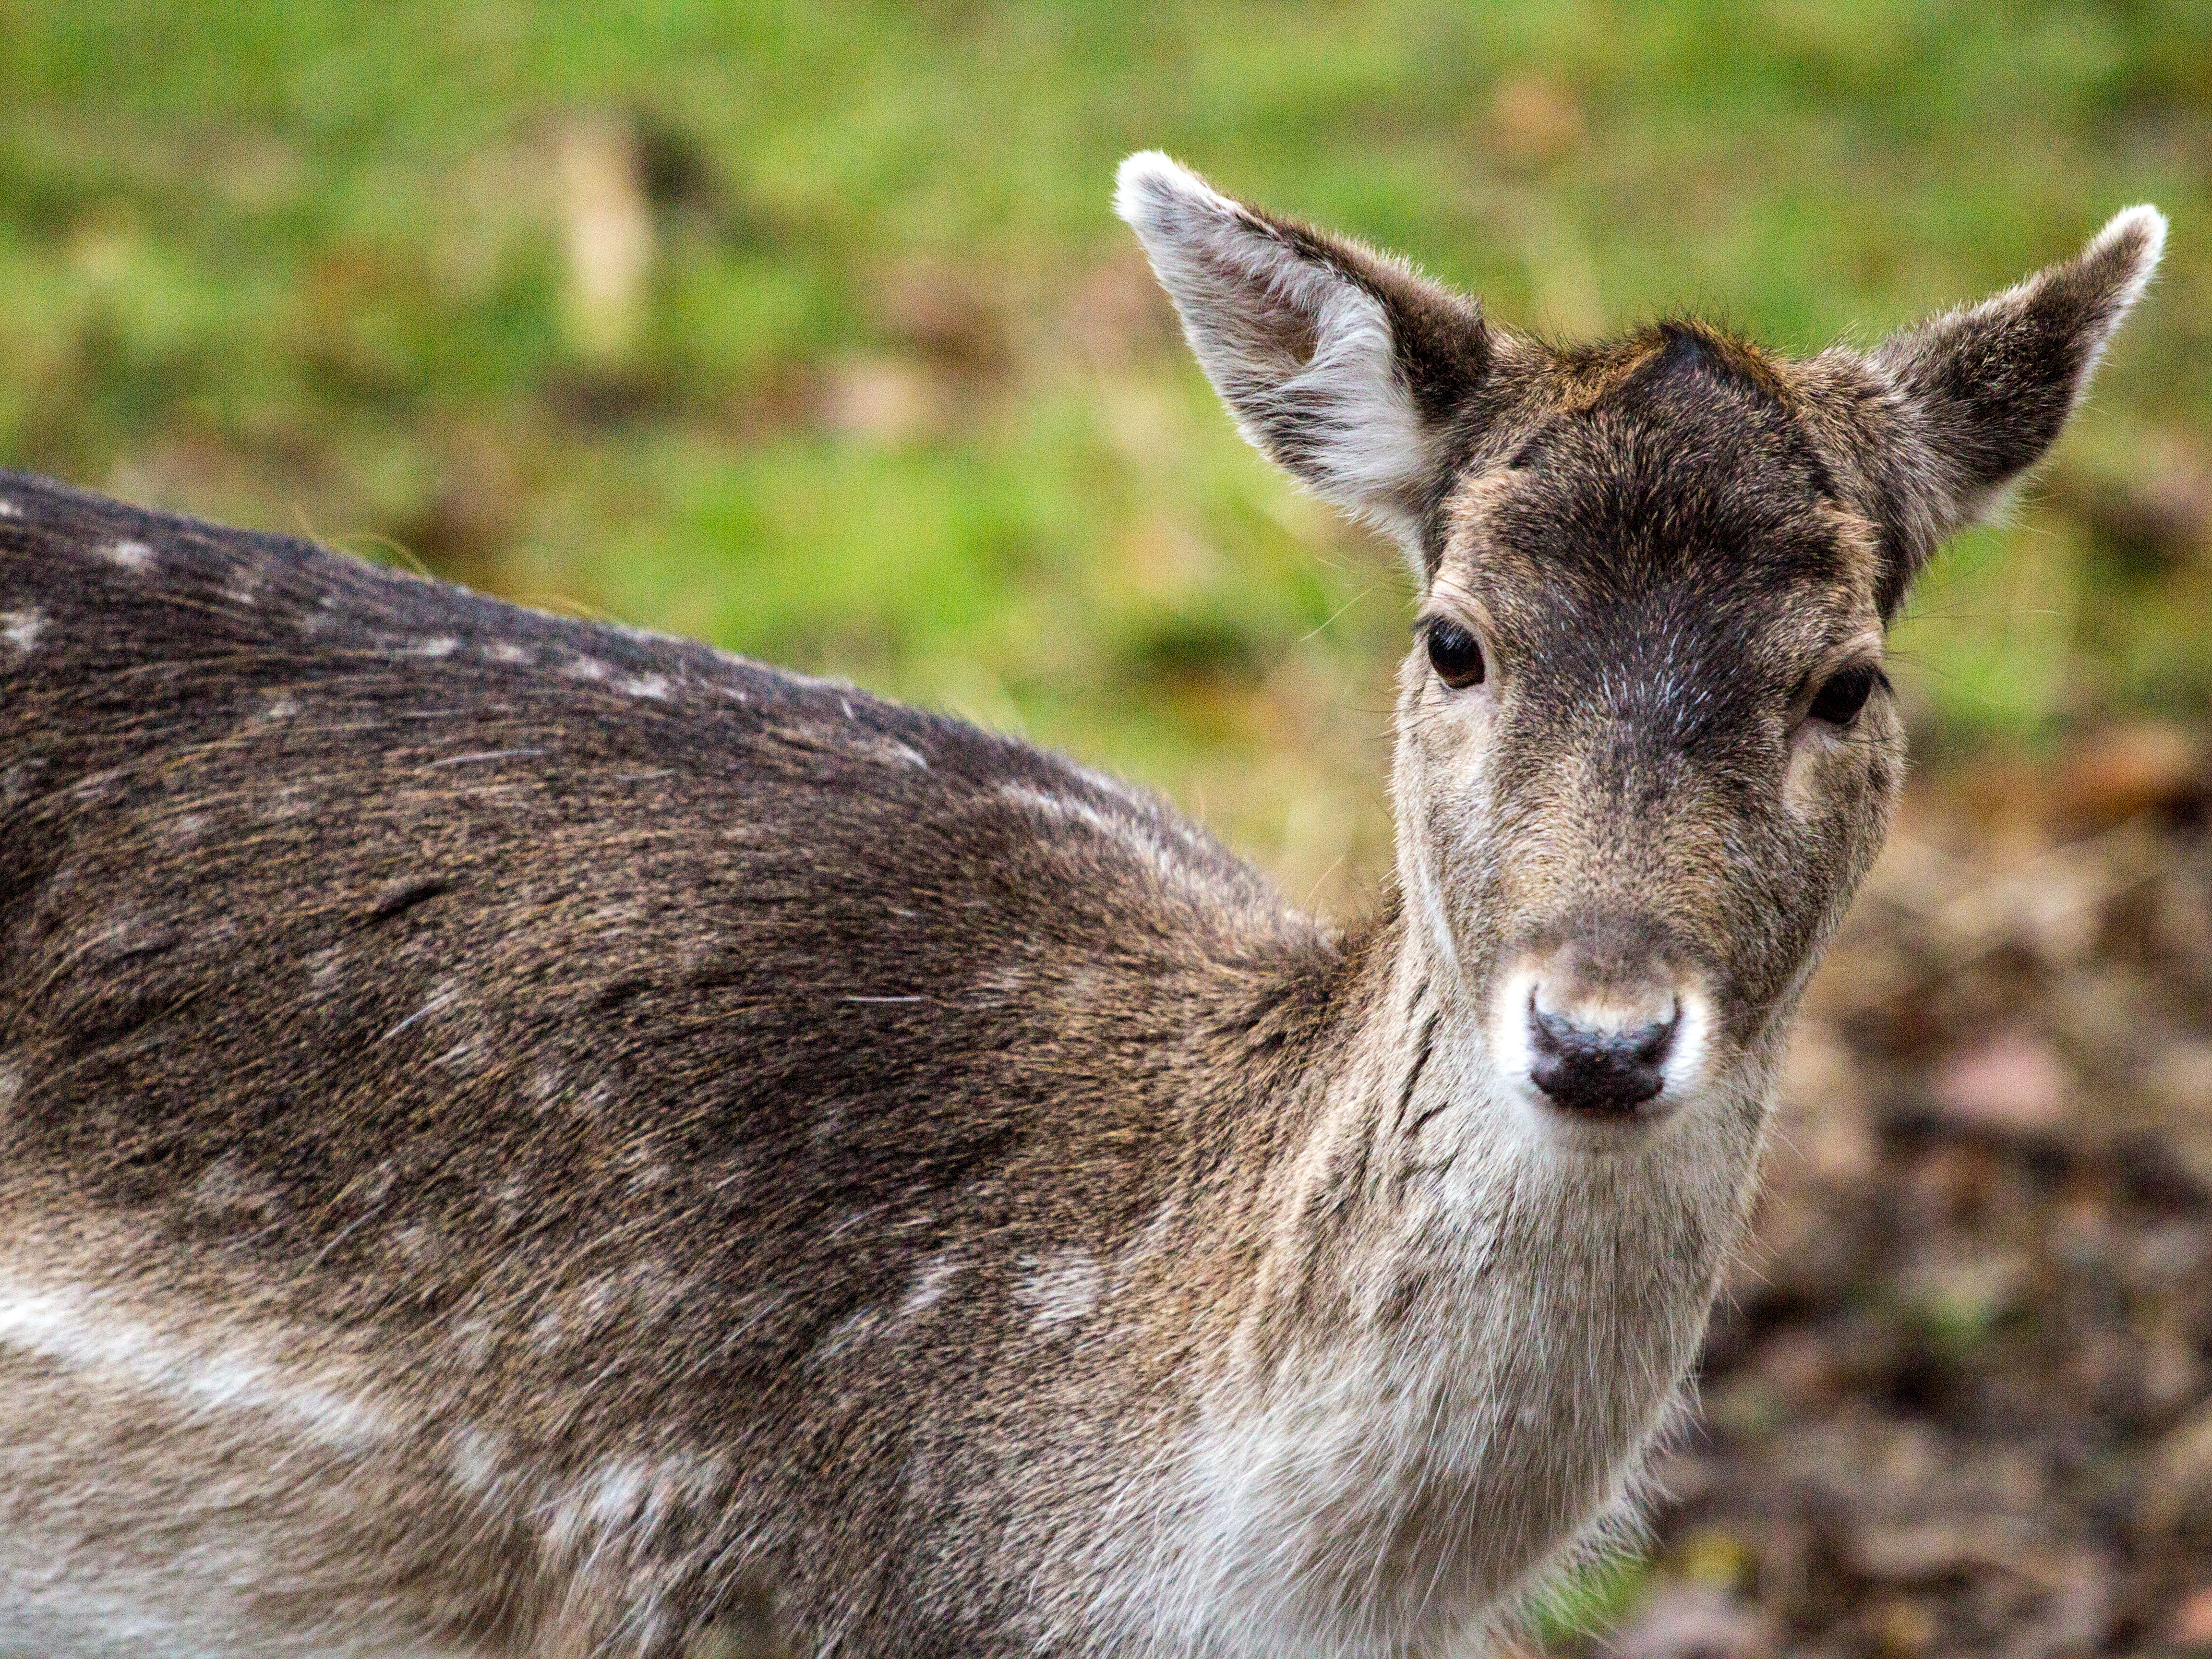
forest, wildlife, deer, mammal, fauna, vertebrate, hirsch, fallow deer, white tailed deer, musk deer